Rated-RKO

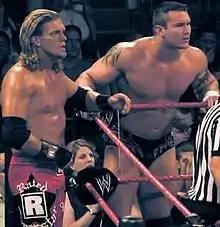
Edge (left) and Randy Orton (right) in Louisville, Kentucky, 2006

Rated-RKO was a villainous professional wrestling tag team in World Wrestling Entertainment (WWE) consisting of Edge and Randy Orton, with Lita as their manager for a short while. The team's name was created by combining Edge's nickname, "The Rated-R Superstar", with Orton's initials, RKO, which is also the name of his finishing move.